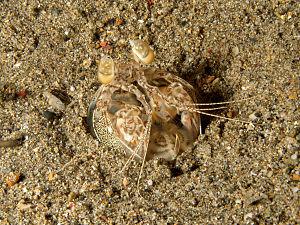
Les Lysiosquillidae sont une famille de stomatopodes ravisseuses.
Les squilles ou « crevettes-mantes » sont des crustacés membres de l'ordre des Stomatopoda, le seul actuellement représenté parmi les Hoplocarides. Ce sont des prédateurs caractérisés par leurs pattes ravisseuses très perfectionnées et leur vision exceptionnellement élaborée. Cet ordre comprend 17 familles environ dont la famille des Squillidae et celles des Lysiosquillidae et regroupe plus de 400 espèces reconnues à ce jour.